Gao Gao

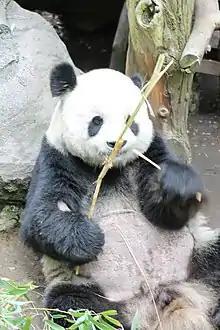
Gaogao at the San Diego Zoo

On January 14, 2003, Gaogao departed from Chengdu Shuangliu International Airport and arrived at the San Diego Zoo on the evening of January 15. This journey followed after the return of the panda Shishi to China. Throughout the journey, Gaogao was accompanied by research staff and many panda foods, including bamboo and steamed bread. After arriving at the San Diego Zoo, Gaogao underwent a 30-day quarantine time to ensure his health and then met the public.